Niklas Kaul

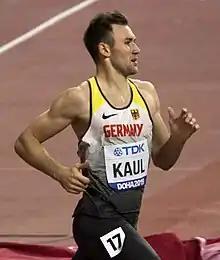
Kaul at the 2019 World Athletics Championships

Niklas Kaul (born 11 February 1998) is a German athlete competing in the combined events. He won the gold medal in the decathlon at the 2019 World Championships, becoming the youngest ever decathlon world champion. In addition, he won gold medals at the 2022 European Championships, 2016 World U20 Championships and 2017 European U20 Championships, and is the current world U20 record holder in the decathlon.